County Offaly

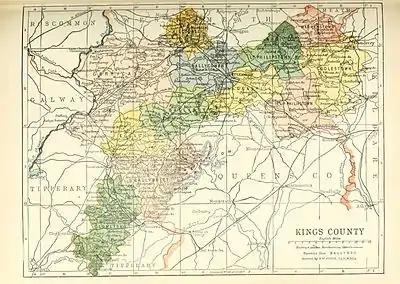
Baronies of Offaly

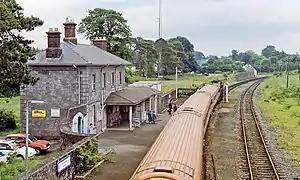
Clara railway station

Offaly County Council is the local authority for the county. The council is responsible for local services such as housing policy, social and cultural services, economic development and planning, motor taxation and infrastructural policy in the county.